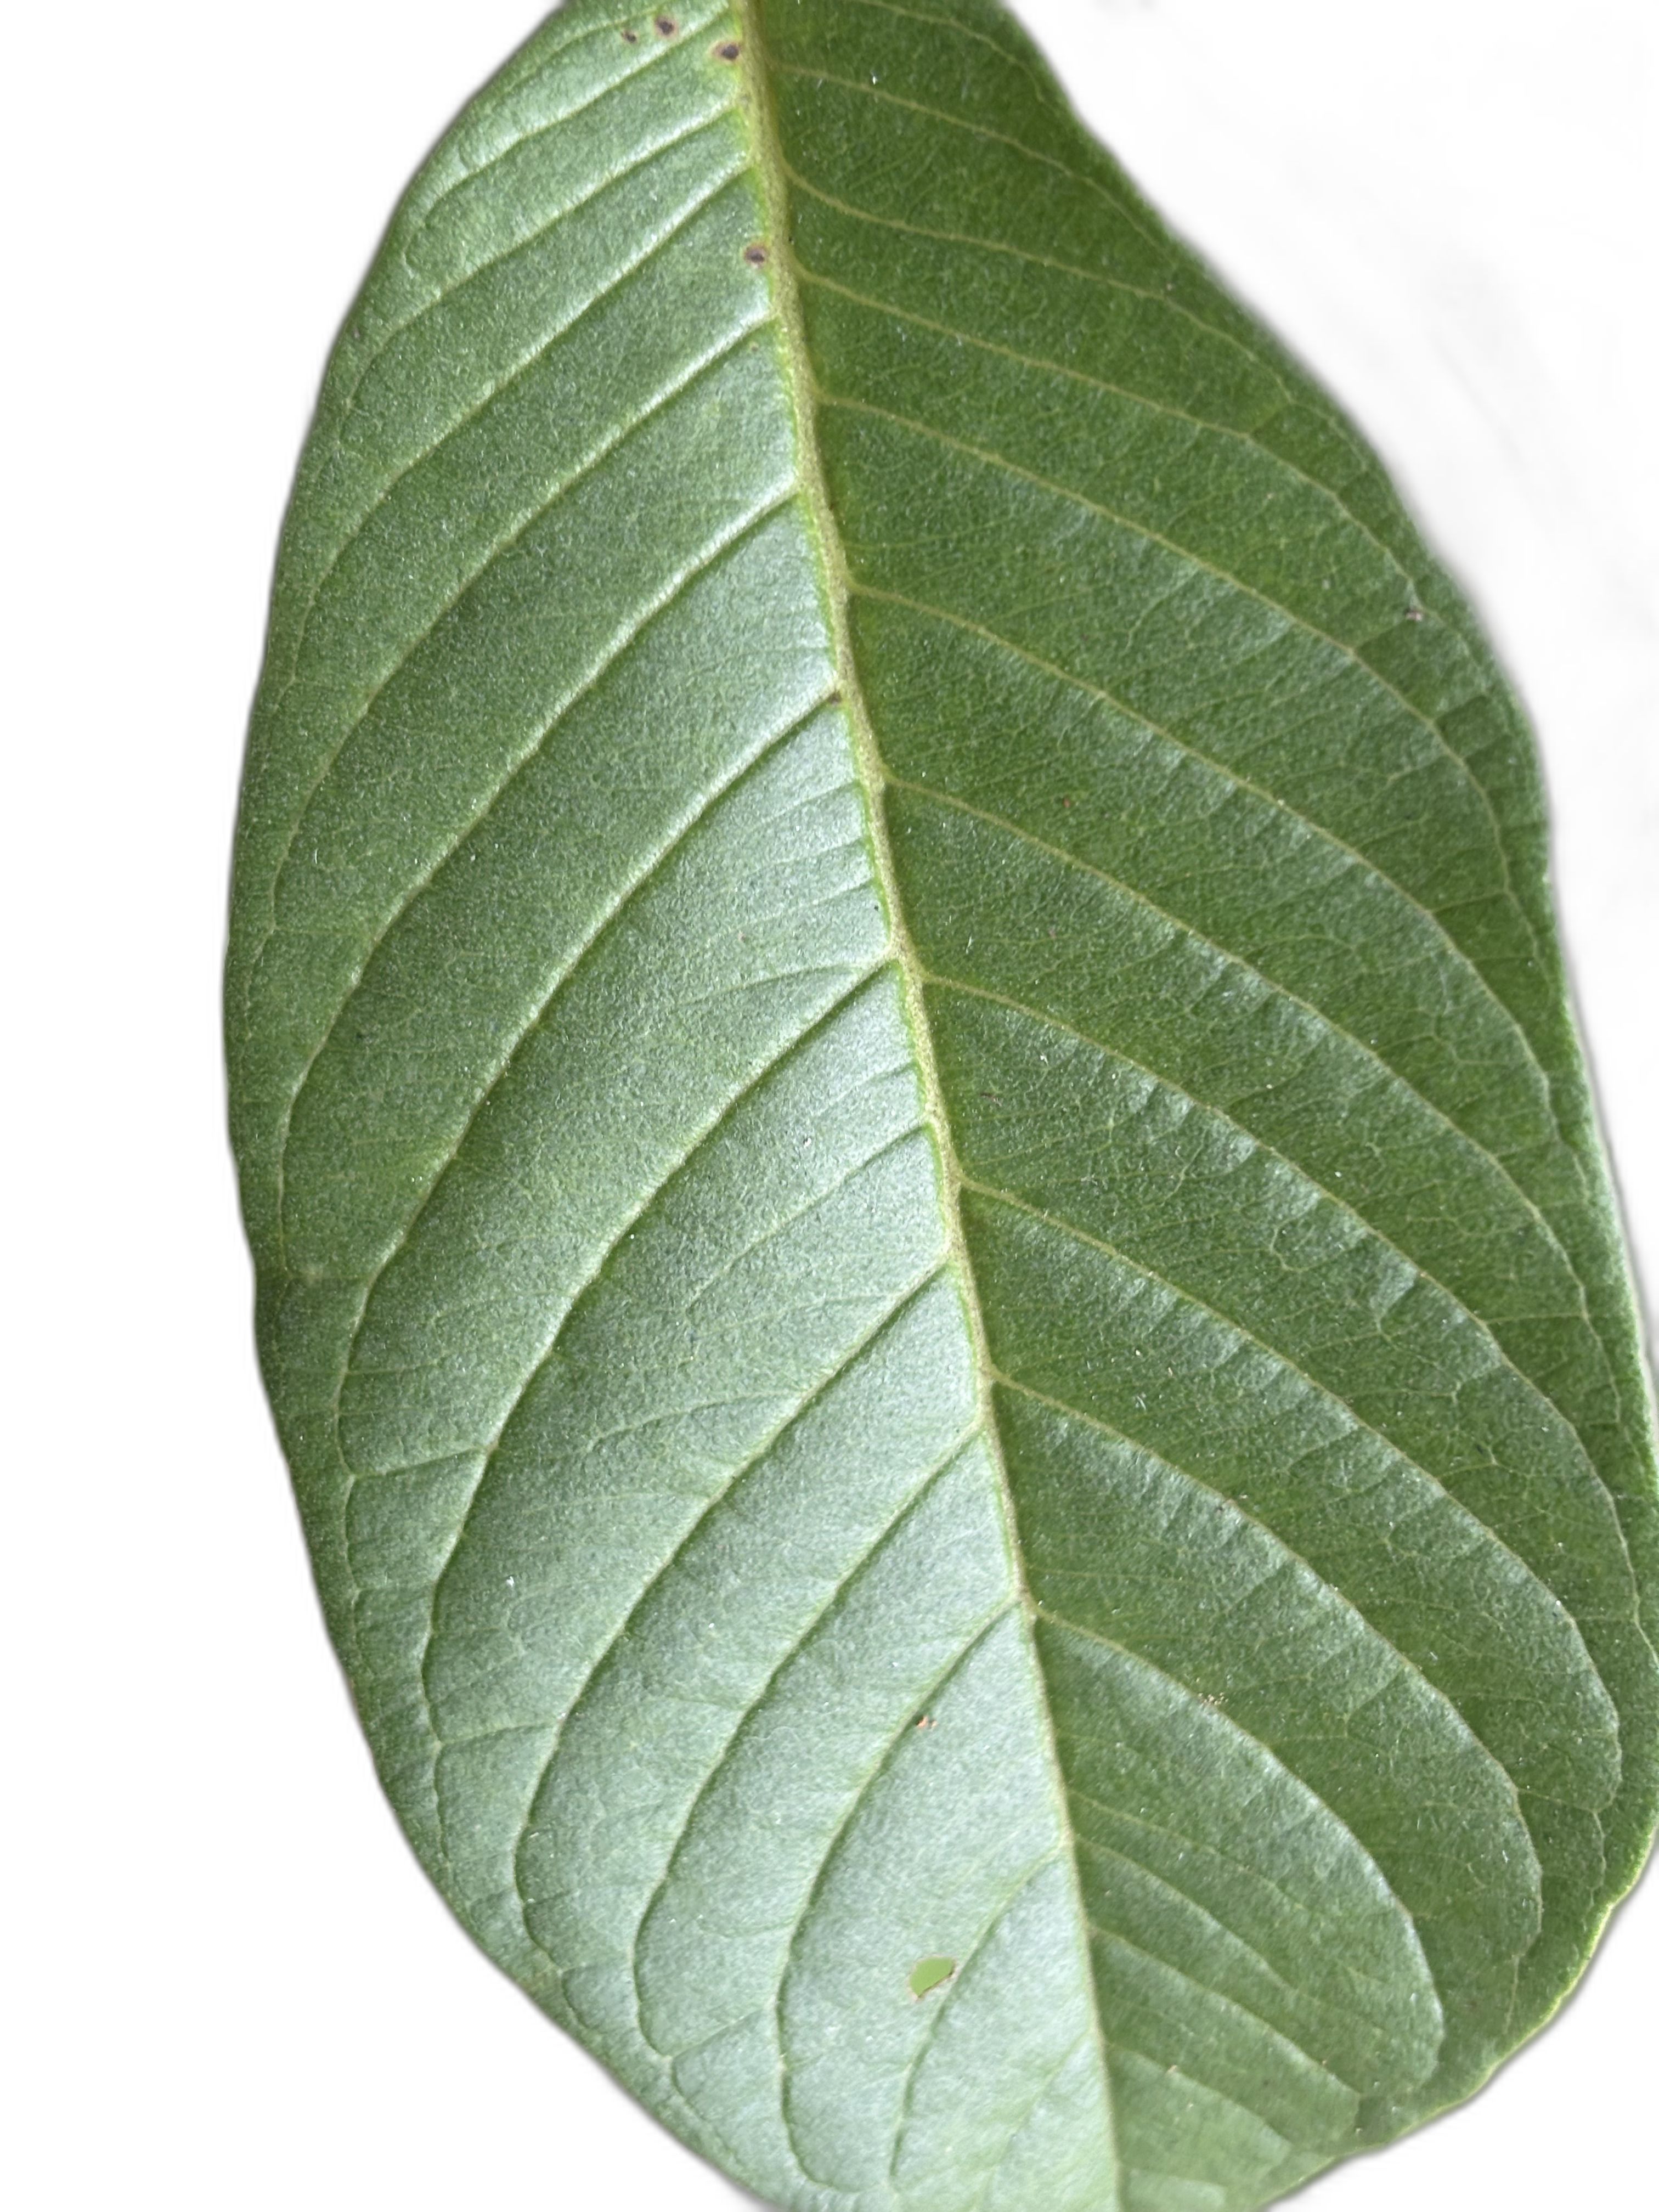
Plant part: leaf
Disease: Healthy